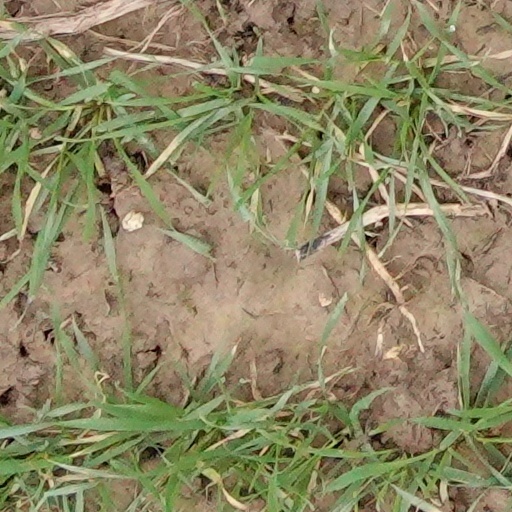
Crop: wheat